RollerCoaster Tycoon World

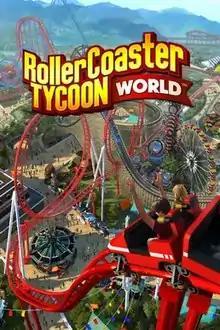
Cover art

RollerCoaster Tycoon World is a theme park construction and management simulation video game developed by Nvizzio Creations and published by Atari for Microsoft Windows. It is the fourth major installment in the RollerCoaster Tycoon series. The game was released on 16 November 2016 to largely negative reviews.